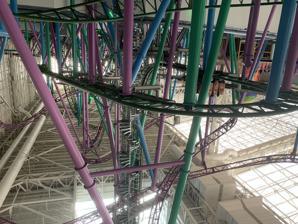
Building: TMNT Shellraiser
Country: United States of America
Year built: 2019
Steel roller coaster TMNT Shellraiser TMNT Shellraiser (green track) Nickelodeon Universe Location Nickelodeon Universe Coordinates 40°48′24″N 74°04′16″W / 40.806591°N 74.071201°W / 40.806591; -74.071201 Status Operating Opening date October 25, 2019 ; 5 years ago ( 2019-10-25 ) General statistics Type Steel – Launched – Euro-Fighter Manufacturer Gerstlauer Model 1000 Lift/launch system LSM launch , chain lift hill Height 141 ft (43 m) Drop 138 ft (42 m) Length 3,280.8 ft (1,000.0 m) Speed 62.1 mph (99.9 km/h) Inversions 7 Duration 1:52 Max vertical angle 121.5° Acceleration 0 to 62.1 mph (0 to 100 km/h) in 2 seconds G-force 5 Height restriction 48 in (122 cm) Trains 6 trains with 2 cars. Riders are arranged 4 across in a single row for a total of 8 riders per train. TMNT Shellraiser at RCDB The TMNT Shellraiser is a steel indoor roller coaster at Nickelodeon Universe amusement park, within the American Dream Meadowlands mall , in East Rutherford , New Jersey , United States. The roller coaster is a Euro-Fighter model manufactured by Gerstlauer , and themed to the 2012 Teenage Mutant Ninja Turtles television series . It is the steepest roller coaster in the world with a vertical drop of 121.5 degrees. The TMNT Shellraiser has the same layout as Takabisha at Fuji-Q Highland in Japan, a previous record holder for world's steepest roller coaster. History In September 2016, officials at the long-delayed American Dream Meadowlands shopping mall announced that the Nickelodeon Universe theme park would be built inside the mall. Details about the park's coasters, including a Gerstlauer Euro-Fighter with the world's steepest drop, were revealed in December 2017. According to the mall's attractions director, Jeff Davis, the Euro-Fighter design was chosen because it would "break a world record [...] to claim the steepest coaster in the world", and that he "anticipate[d] up to 50 percent" of residents in the New York metropolitan area to ride the coaster. Vertical construction of the attraction officially began in early 2018. The names for the TMNT Shellraiser and three other coasters were first announced by Nickelodeon Universe representatives at American Coaster Enthusiasts ' February 2019 "EastCoaster" summit. At that point, construction on the coaster was well underway. Ride testing began in April 2019. The TMNT Shellraiser soft-opened October 25, 2019, as part of the opening of the first attractions at Nickelodeon Universe in American Dream Meadowlands. The ride was temporarily closed after its soft opening because it did not have a permit to operate. Ride experience TMNT Shellraiser is located entirely inside the structure of American Dream Meadowlands.  The train leaves the station and then immediately enters a slow heartline roll .  Afterward, it is propelled by linear motors from a standstill to 62.1 miles per hour (99.9 km/h) in two seconds.  The train ascends from the launched track section into a 125-foot (38 m) tall corkscrew .  Immediately afterward, the coaster enters a banana roll inversion, a second corkscrew , and an airtime hill .  The train ascends onto a set of block brakes , slowing the train down before it makes a U-turn to the right and ascends the 141-foot (43 m) vertical chain lift hill .  Once at the top, the car is held by a brake before entering the 121.5°, 138-foot (42 m) beyond-vertical drop.  Once the car is released from the top of the hill, it enters a dive loop , an inline loop , and an Immelmann loop , before hitting the final brake run and returning to the station. Characteristics TMNT Shellraiser (green track) with other coasters, including The Shredder (purple track) TMNT Shellraiser has green track with purple and light-blue supports, and has a total of seven inversions . It ties with Medusa at Six Flags Great Adventure for having the highest number of inversions on any New Jersey roller coaster. At the top of the lift hill, the train is held by the brake for 14 seconds before being released into the drop. Riders are positioned so that they have a view of the New York City skyline in the distance. A section of the building's ceiling is raised slightly to accommodate the lift hill, as well as the windows facing New York City. The 121-foot (37 m) drop, at an angle of 121.5 degrees, is the steepest in the world, beating the previous record-holder Takabisha by half a degree. There are six trains, each with a single car. Each car has two rows of seating, with four seats per row. The trains were given a custom paint design by "a local auto body artist". The ride is themed around the Teenage Mutant Ninja Turtles fighting the supervillain Shredder in New York City's streets. Reception A writer for USA Today said, "Shellraiser was a tad rough, but a load of fun." Travel + Leisure magazine said that "thrill seekers will love the scream-inducing Shellraiser". Notes